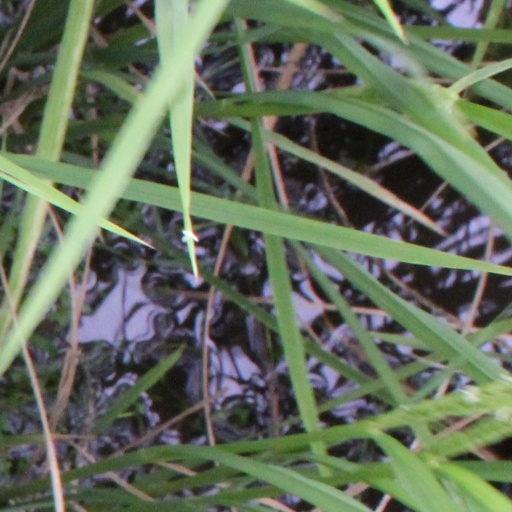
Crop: rice